Dog Soldiers (film)

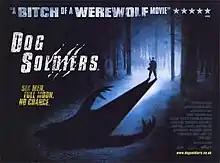
Theatrical release poster

Dog Soldiers is a 2002 British action horror film written, directed and edited by Neil Marshall in his feature directorial debut. Starring Sean Pertwee, Kevin McKidd, Emma Cleasby and Liam Cunningham, the film follows a squad of soldiers fighting to survive an attack by a pack of werewolves during a military training exercise in the Scottish Highlands.